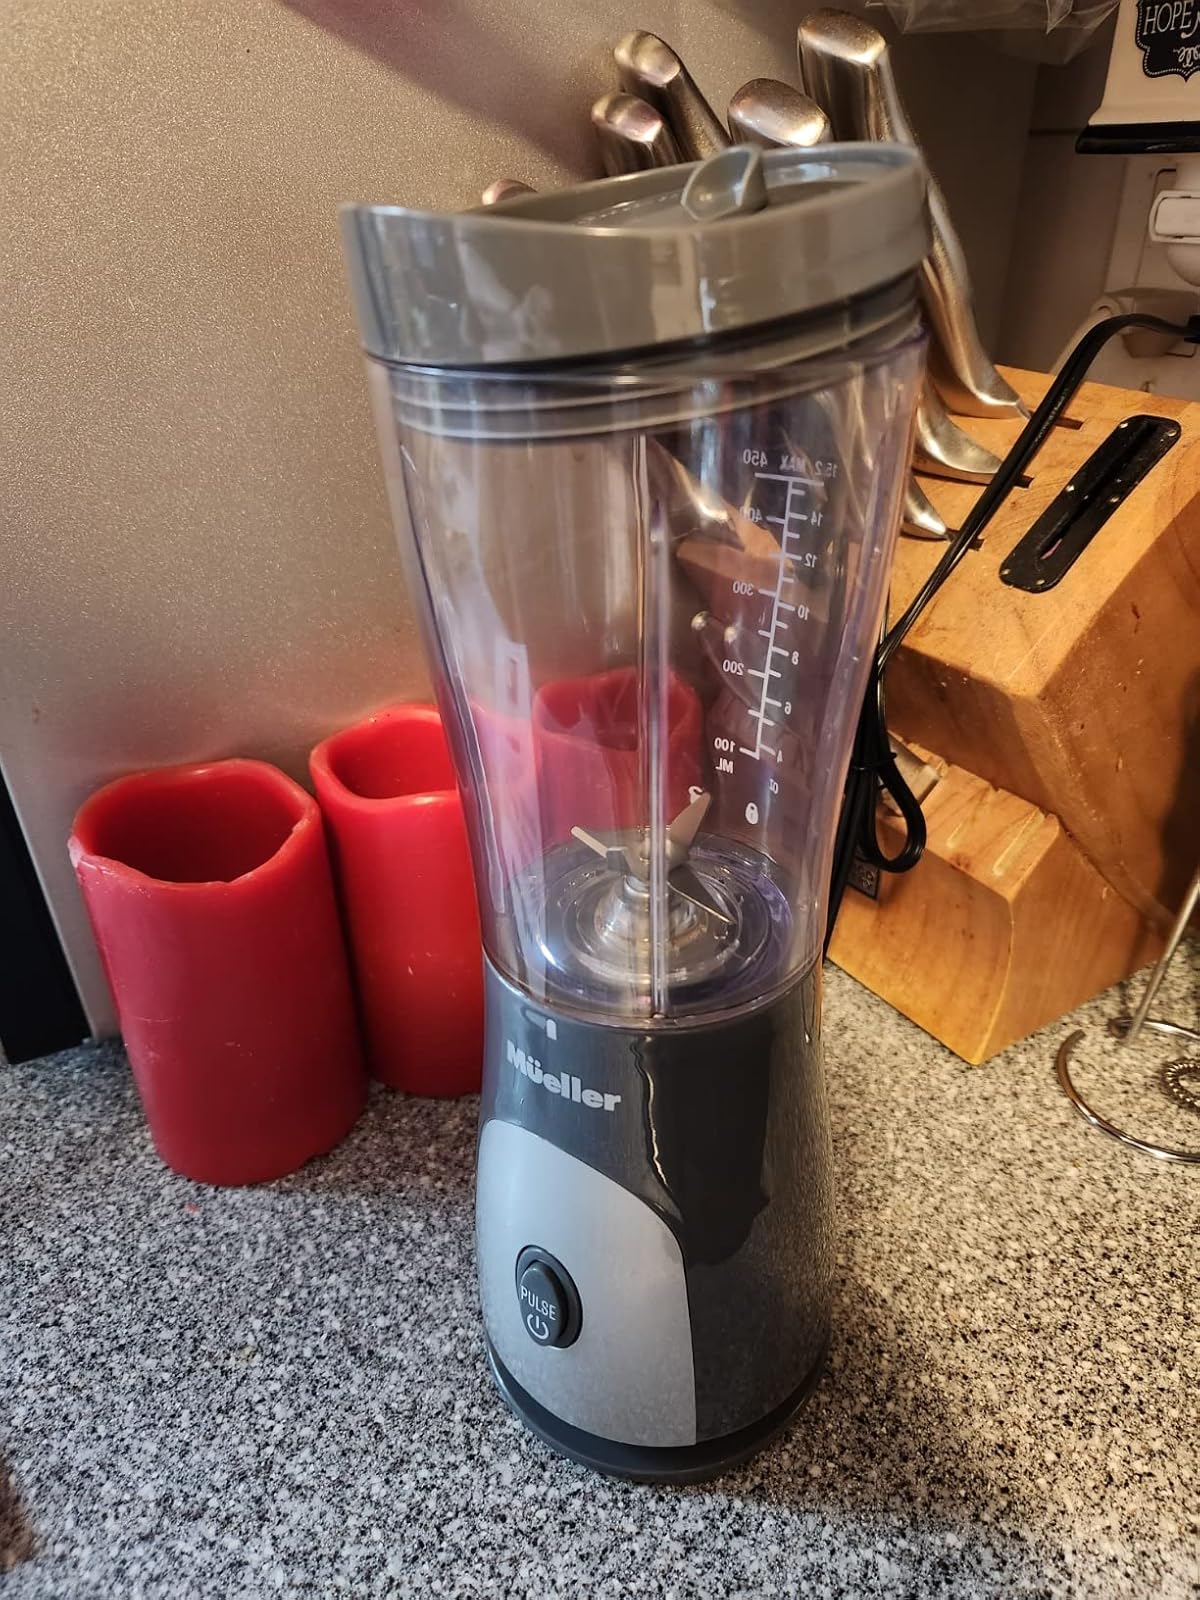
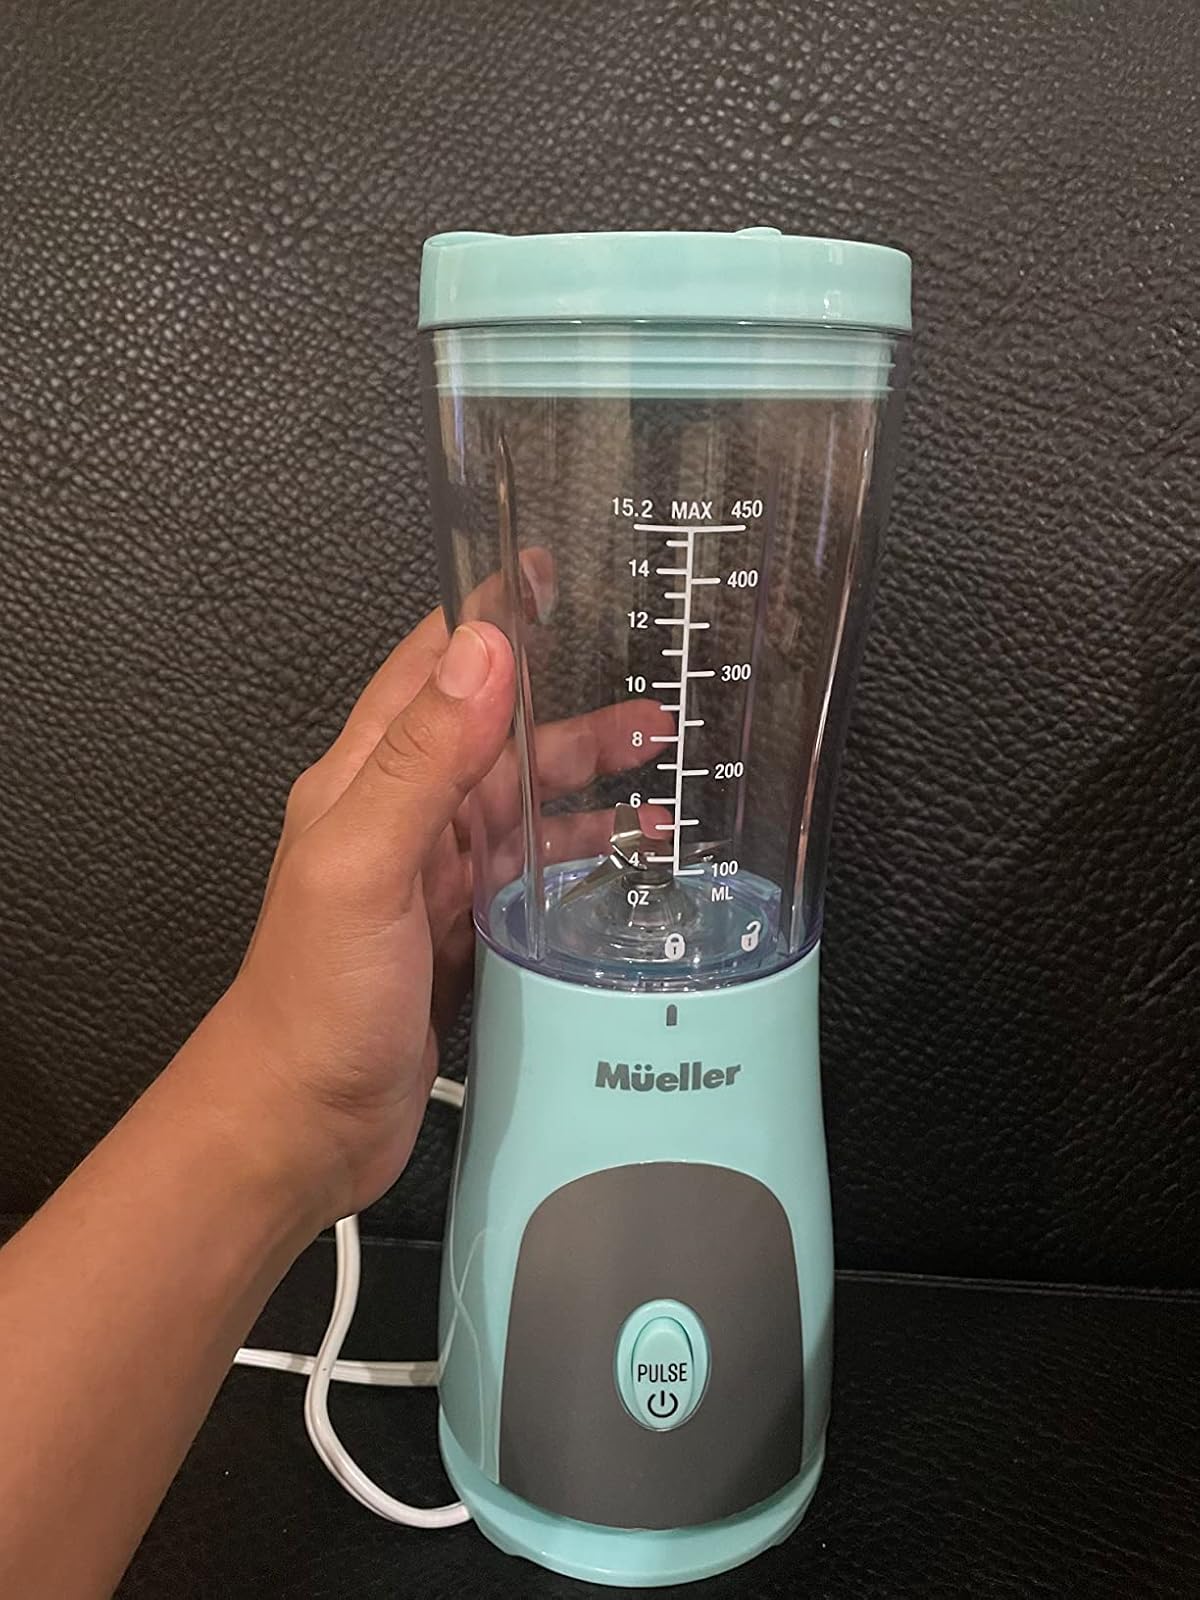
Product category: items_blender
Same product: no